Sparrow (1993 film)

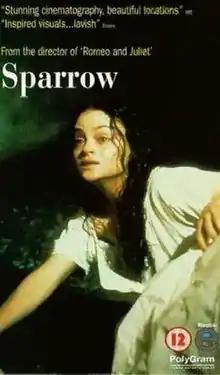

Sparrow is a 1993 Italian drama film directed by Franco Zeffirelli. It is an adaptation of Giovanni Verga's novel "Storia di una capinera" and was filmed in Sicily in 1993. It stars Angela Bettis, and premiered at the Tokyo International Film Festival in October 1993. It was the final film performance of Valentina Cortese.